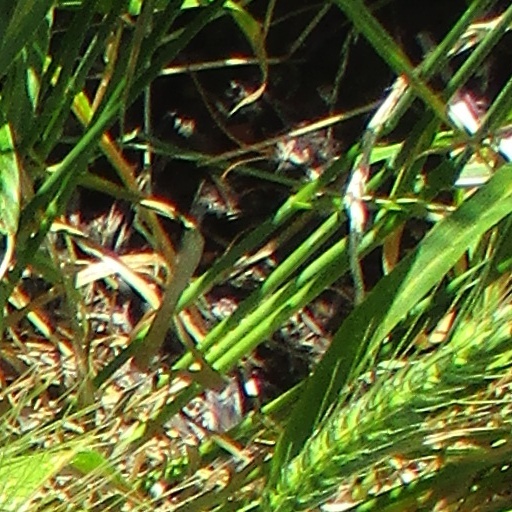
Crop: wheat